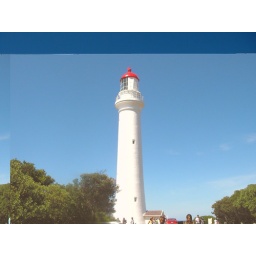
Again, on the great ocean road, this is the lighthouse used in the TV series round the twist!!